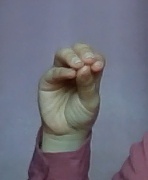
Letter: ha